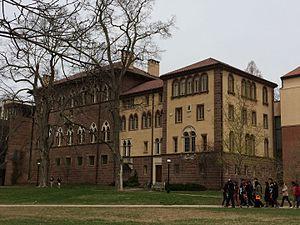
Marcel Mouly, né le 6 février 1918 à Paris et mort le 7 janvier 2008 à Clamart, est un peintre et lithographe français. Il travaille dans la tradition française classique, fait partie du courant de la synthèse entre le formel et l’informel, composant des natures mortes, des scènes d’intérieur, des paysages et des marines avec une palette de couleurs très colorée.